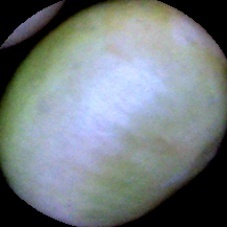
Label: Immature